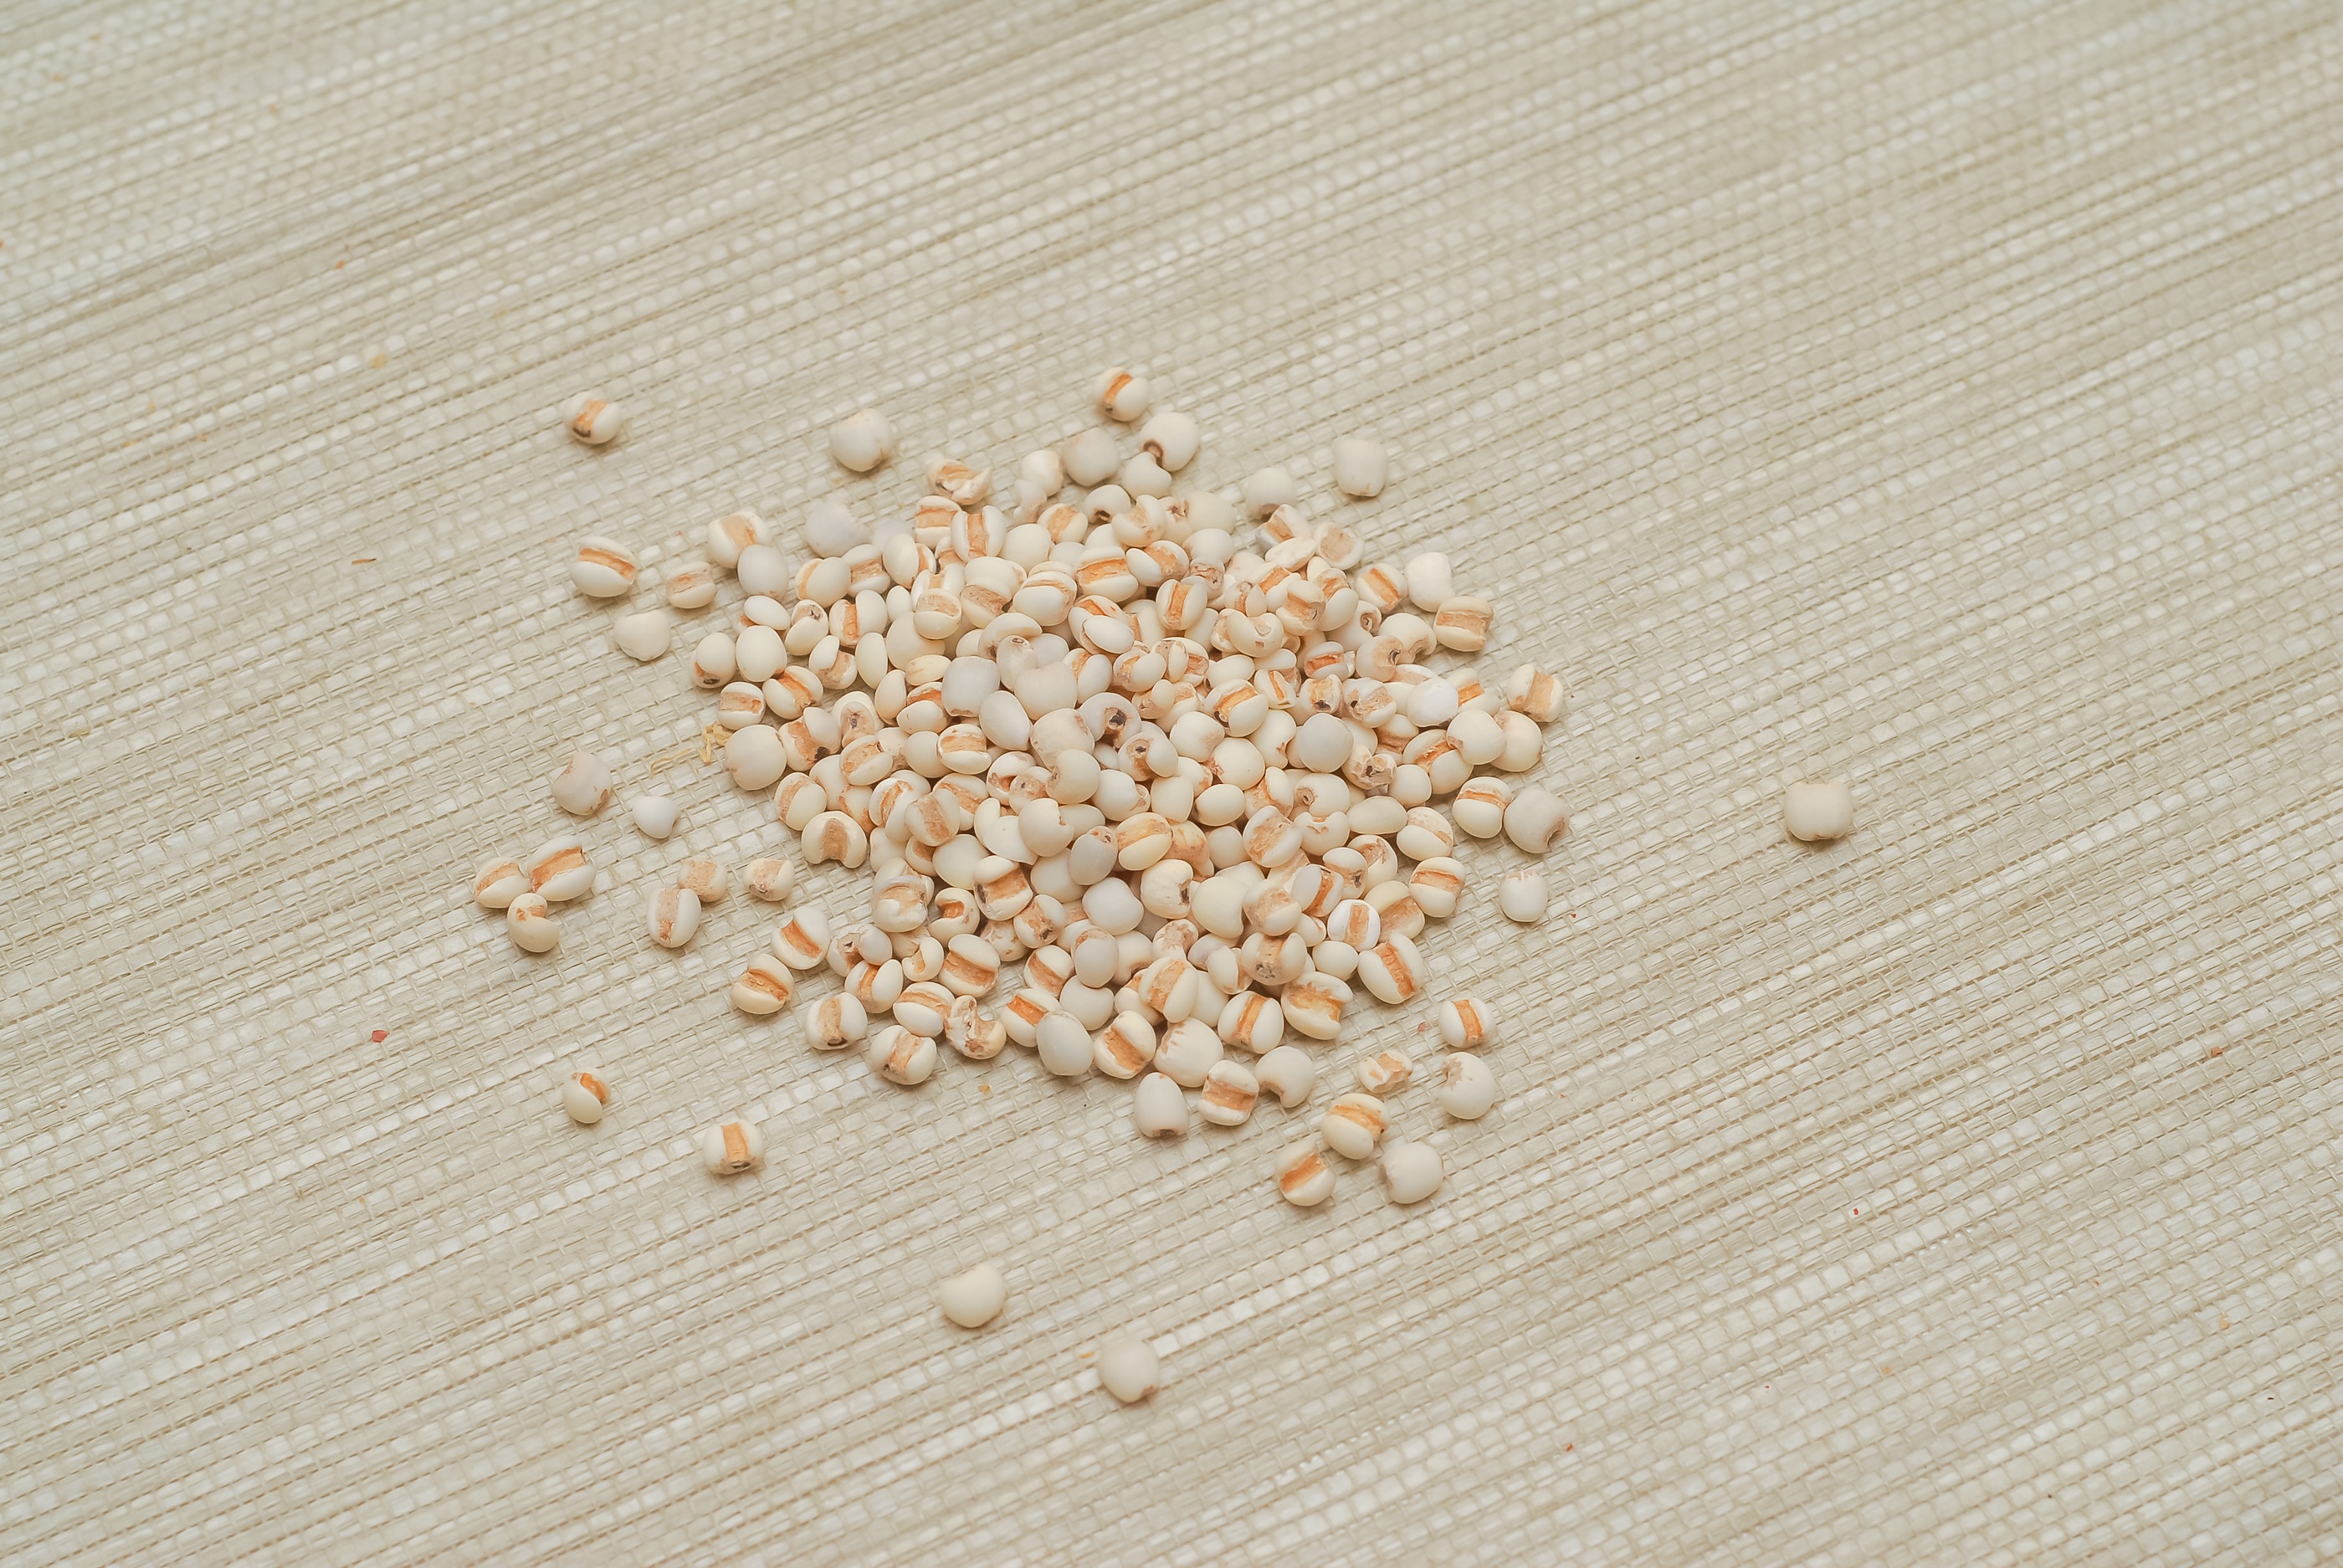
plant, food, produce, crop, care, medicine, health, cereal, alternative, herbs, traditional, medical, herbal, medicinal, flowering plant, tcm, grass family, snack food